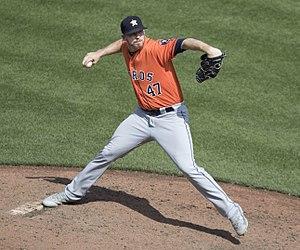
Christopher Michael Devenski est un lanceur droitier des Astros de Houston de la Ligue majeure de baseball.